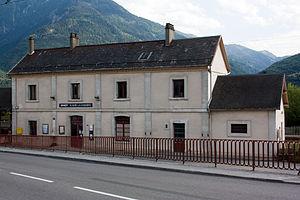
Saint-Avre est une commune française située dans le département de la Savoie, en région Auvergne-Rhône-Alpes.
La gare de Saint-Avre - La Chambre est une gare ferroviaire française de la ligne de Culoz à Modane, située sur la commune de Saint-Avre, à proximité de La Chambre, dans le département de la Savoie, en région Auvergne-Rhône-Alpes.
La Chambre est une commune française située dans le département de la Savoie, en région Auvergne-Rhône-Alpes.